Wanxiang

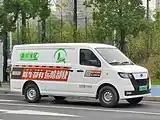
Wanxiang T01

The company was formerly known as the Ningwei Commune Agricultural Machinery Repair Factory in Xiaoshan County, Zhejiang Province, which was taken over by Lu Guanqiu and mainly produced universal joints.